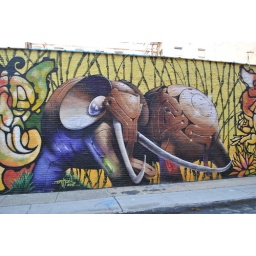
Large painted wall mural on water st near pearl st, dumbo, brooklyn, ny, signed by Demon